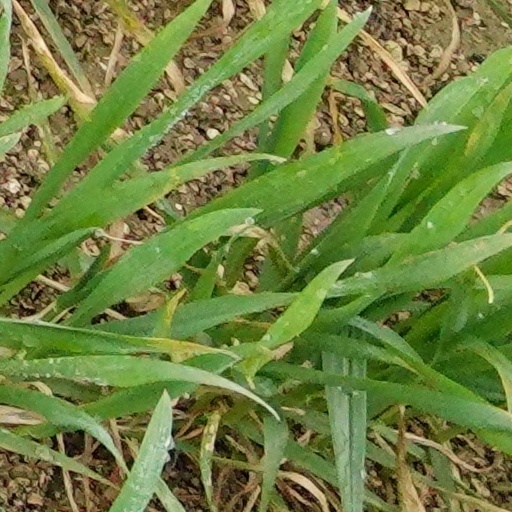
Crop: wheat